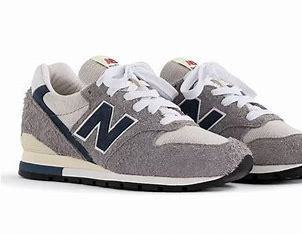
Brand: New
Model: Balance New Balance 996